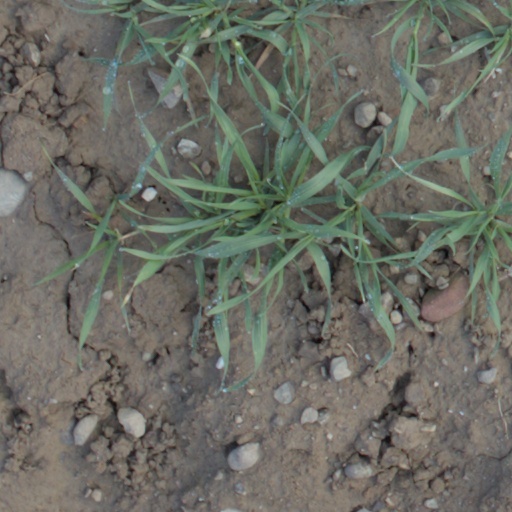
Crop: wheat